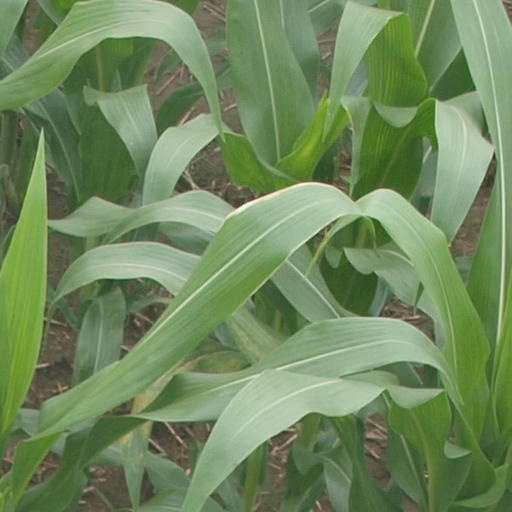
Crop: maize; corn